2013–14 Virginia Cavaliers men's basketball team

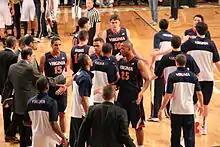
The 2013–14 team at Hank McCamish Pavilion.

!colspan=9 style="background:#0d3268; color:#ff7c00;"| Conference regular season